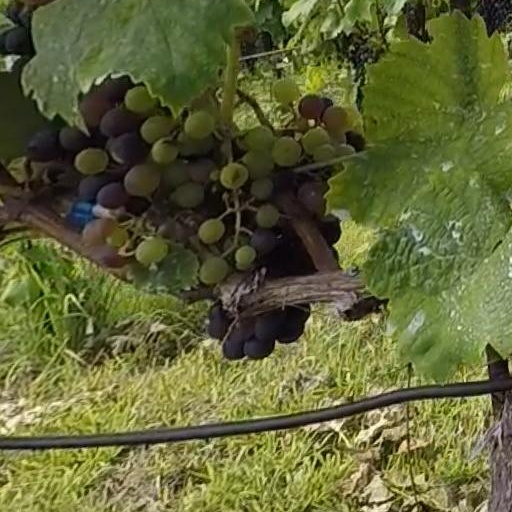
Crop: grape